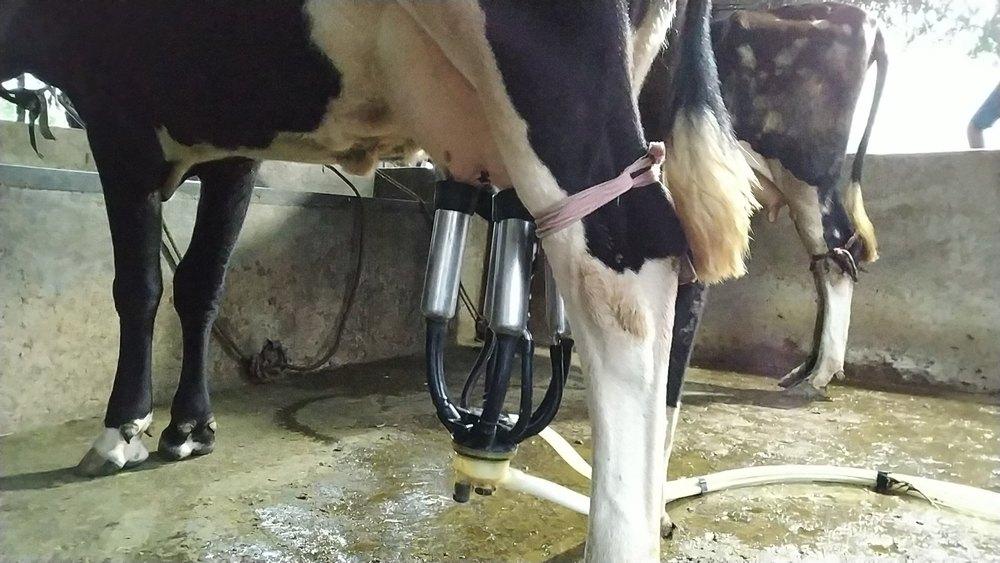
Ng'ombe zimefungwa mguu zikiwa zimesimama, ziko tayari kukamuliwa sahizi. Mtu anapata maziwa hapa, hiyo maziwa mtu anauza na kupeleka sokoni ili apate pesa nzuri.